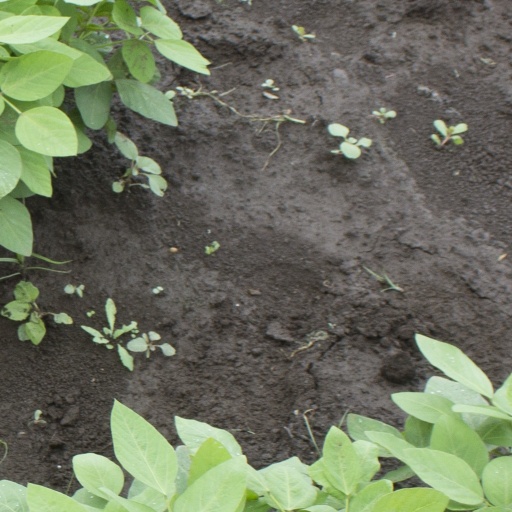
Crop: soybean